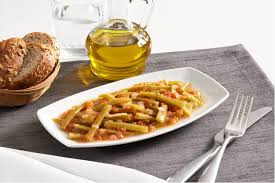
Yemek: taze_fasulye